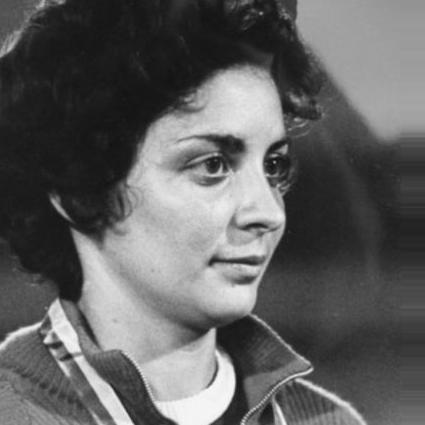
Age: 21